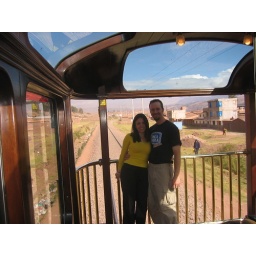
We were in the observation car on the train to Puno (at Lago Titicaca).